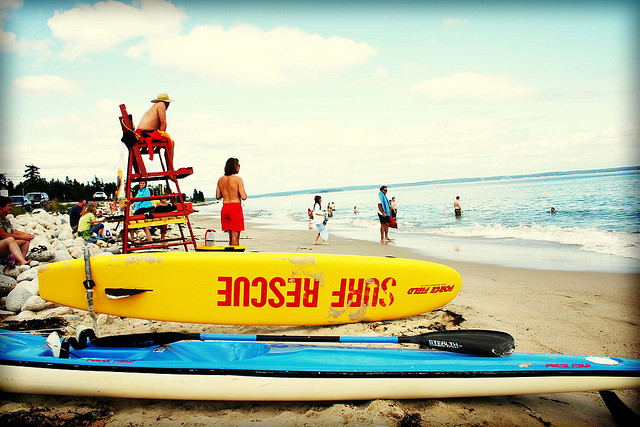
user: Given an image and a question. Answer the question in a short answer. Question: What are the typical activities one might do here? Short Answer:
assistant: swim